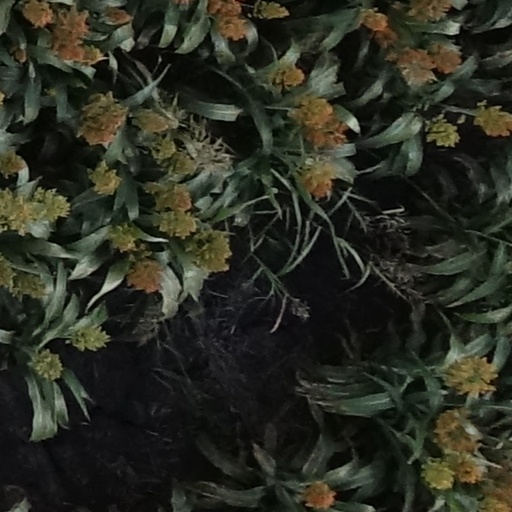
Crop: sorghum